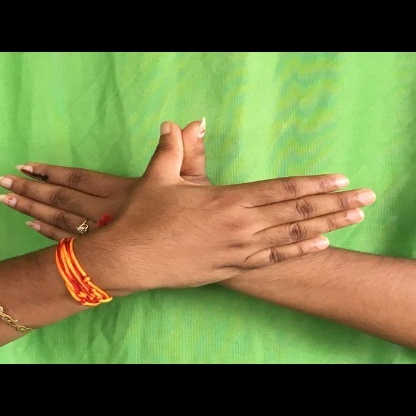
Mudra: Garuda